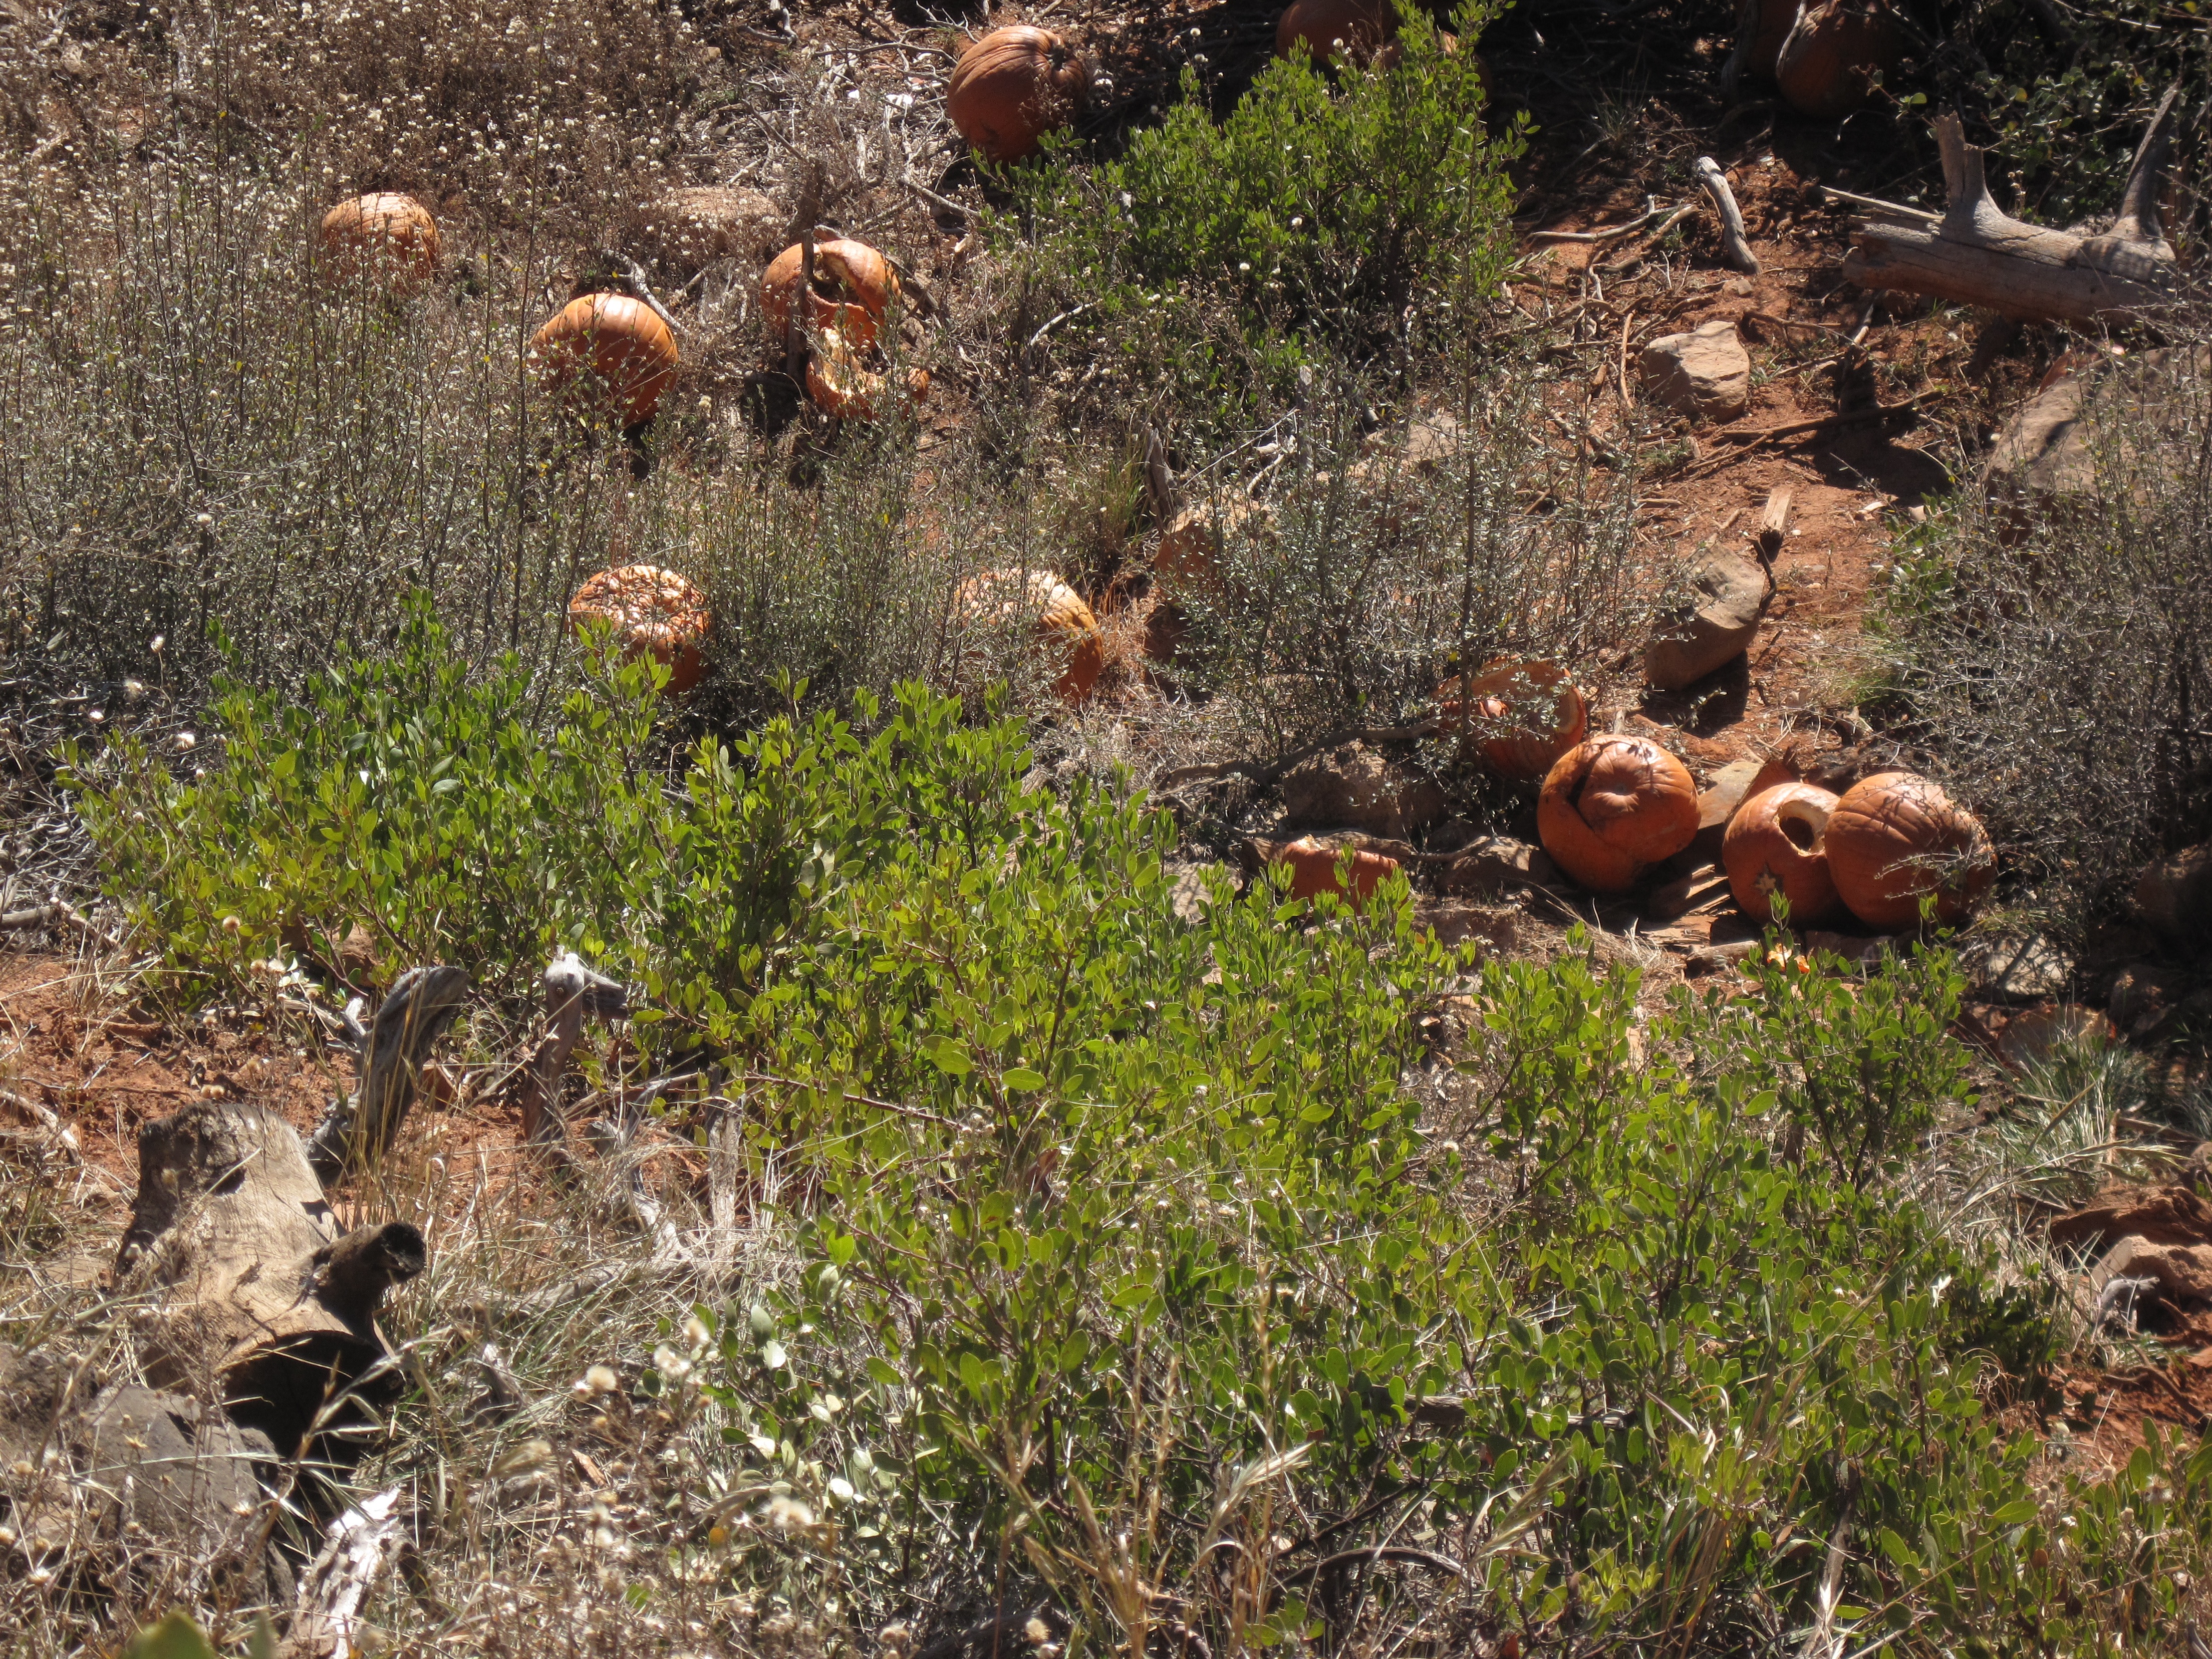
wilderness, wildlife, fauna